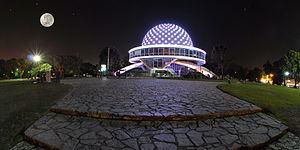
Planétarium Galilée dans la nuit, dans le Parque Tres de Febrero, dans le quartier de Palermo à Buenos Aires, Argentine.